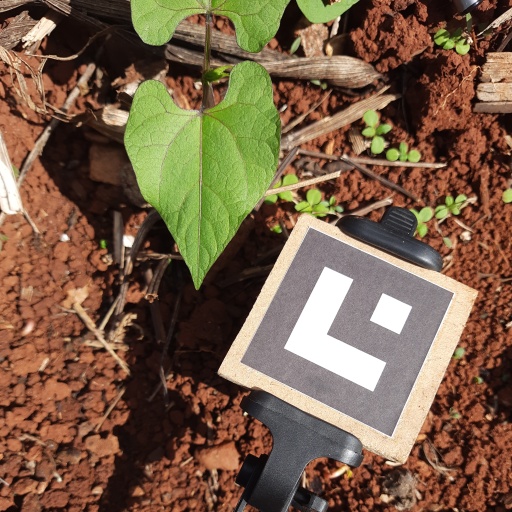
Observations: flat surface, no eating holes, under sunlight